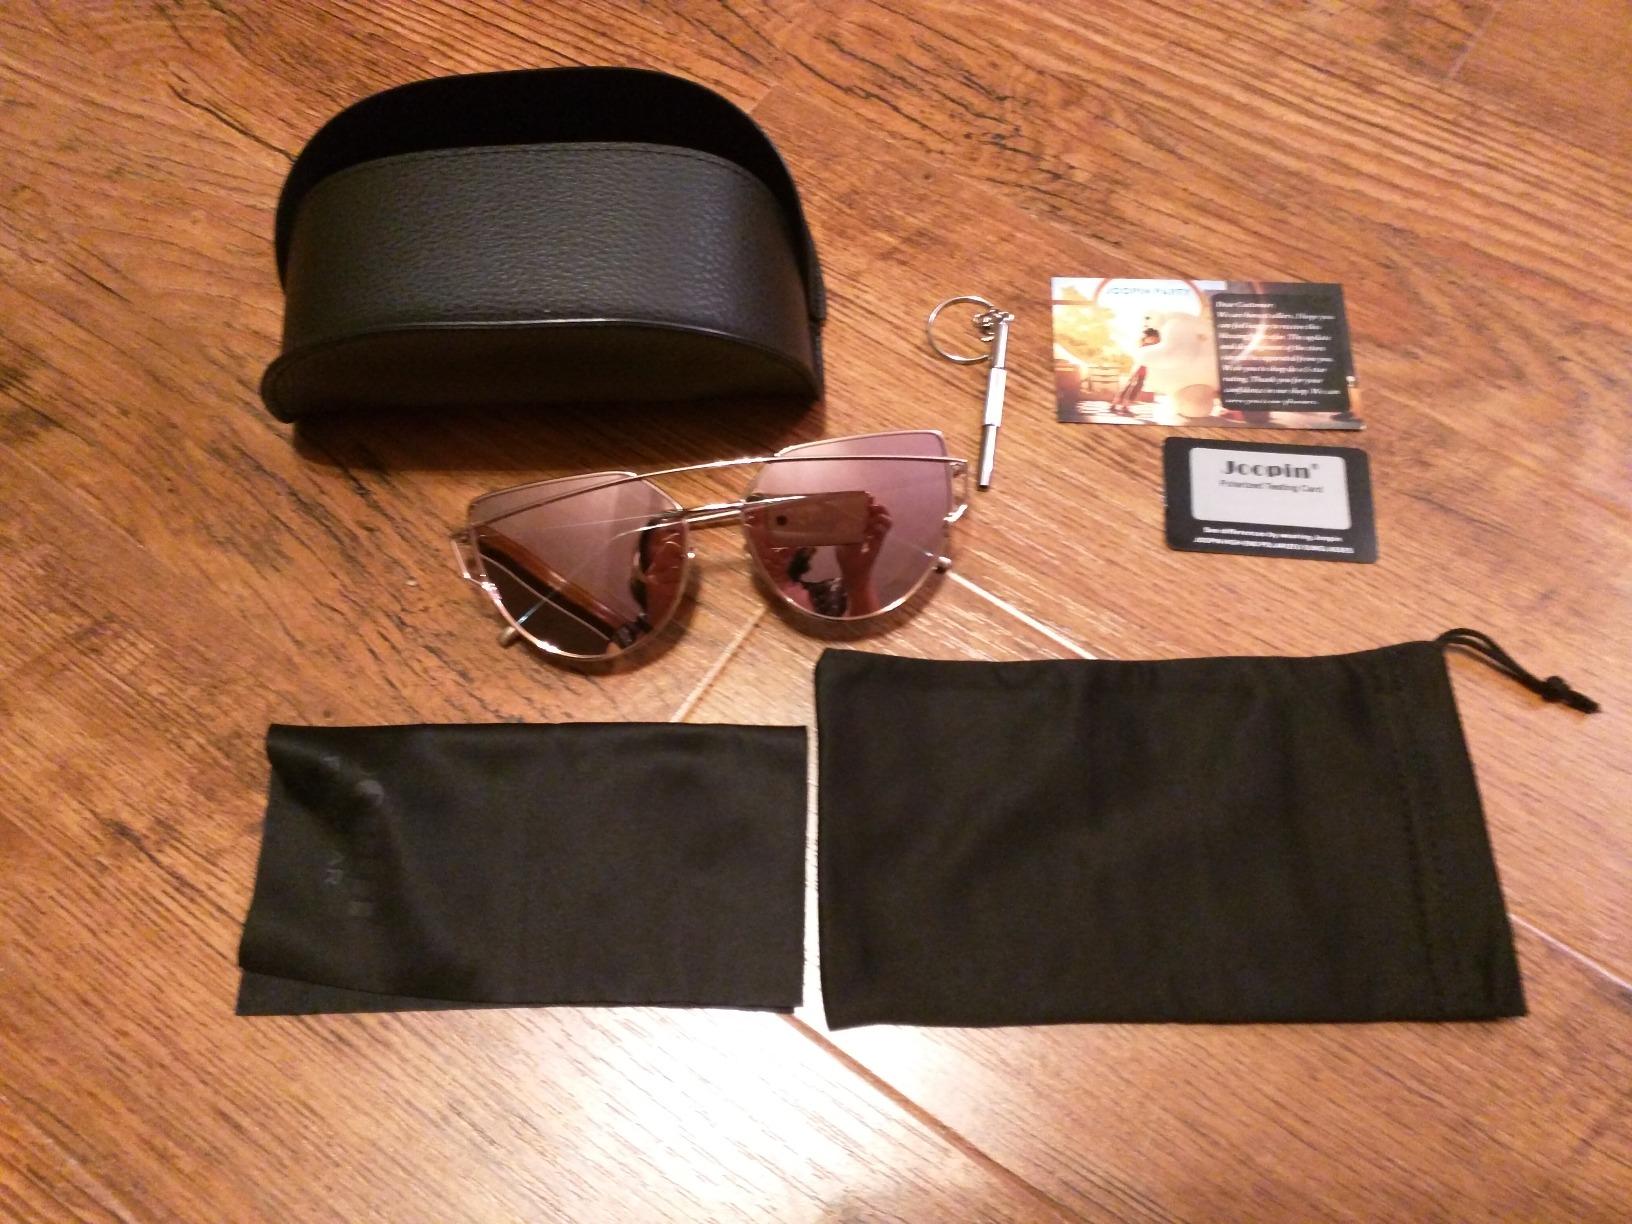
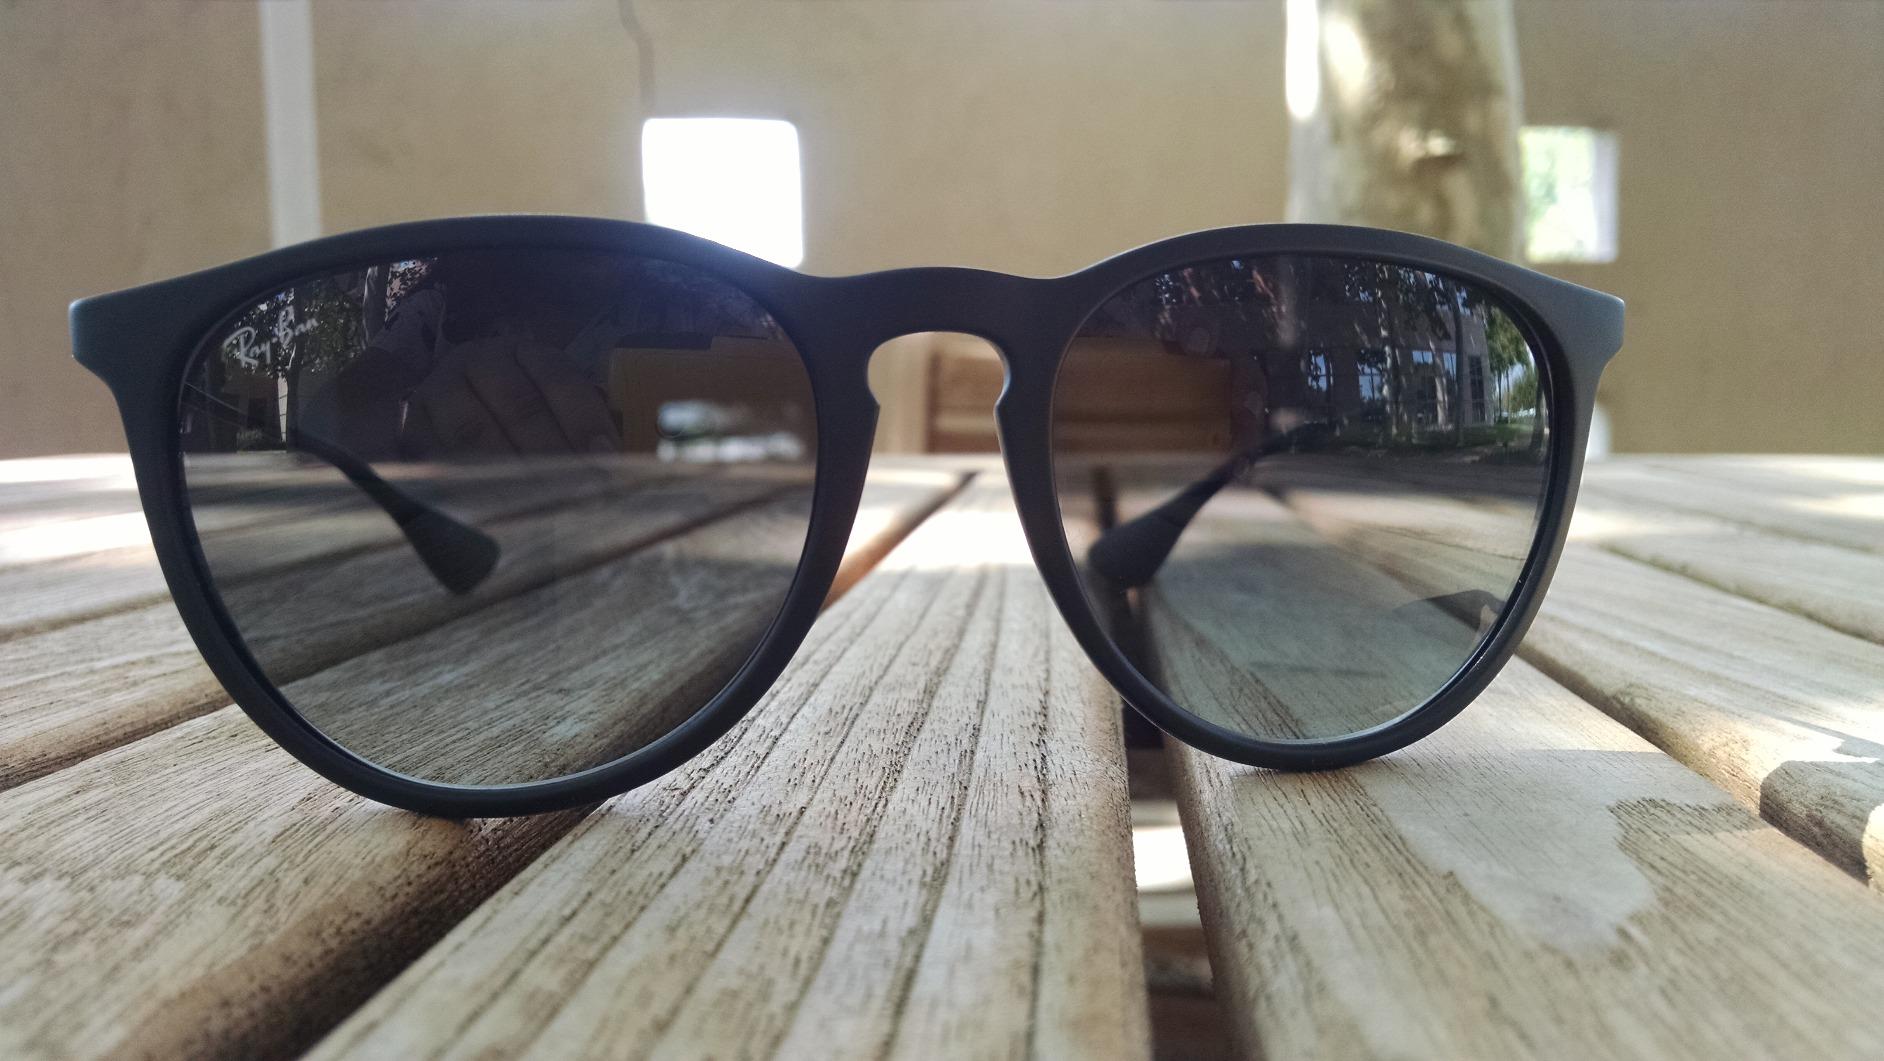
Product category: accessories_sunglasses
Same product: no